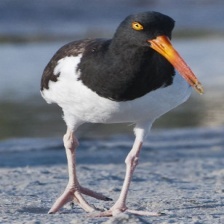
Species: OYSTER CATCHER
Scientific name: HAEMATOPUS
ImageNet parent category: oystercatcher